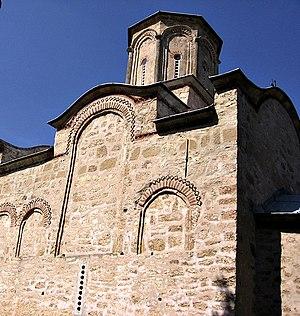
Le monastère de Koporin est un monastère orthodoxe serbe situé près de Velika Plana, dans le district de Podunavlje en Serbie. Il est inscrit sur la liste des monuments culturels de grande importance de la République de Serbie.